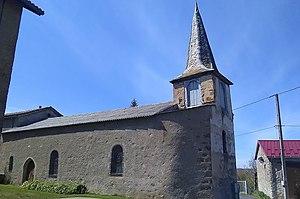
Église Notre-Dame-de-la-Nativité de Chazelles (Cantal). Nef et clocher.
Chazelles est une commune française, située dans le département du Cantal en région Auvergne-Rhône-Alpes.